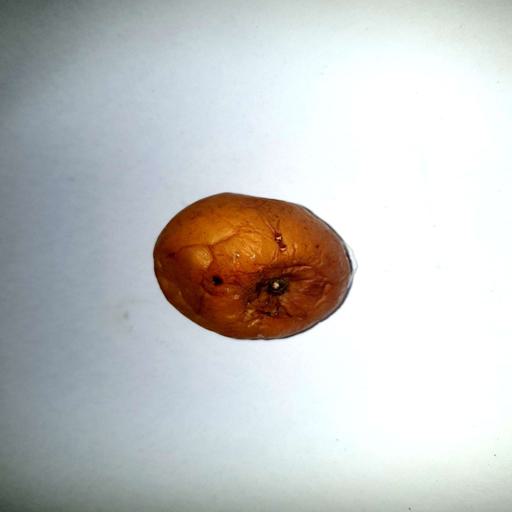
Label: bruised